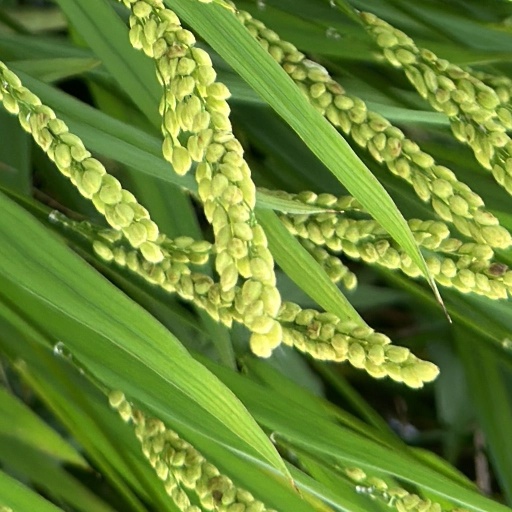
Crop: rice